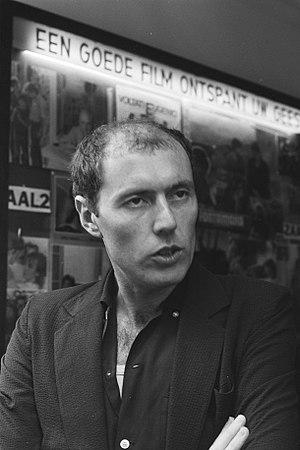
Ben Verbong, né le 2 juillet 1949 à Tegelen, est un réalisateur, scénariste et écrivain néerlandais.